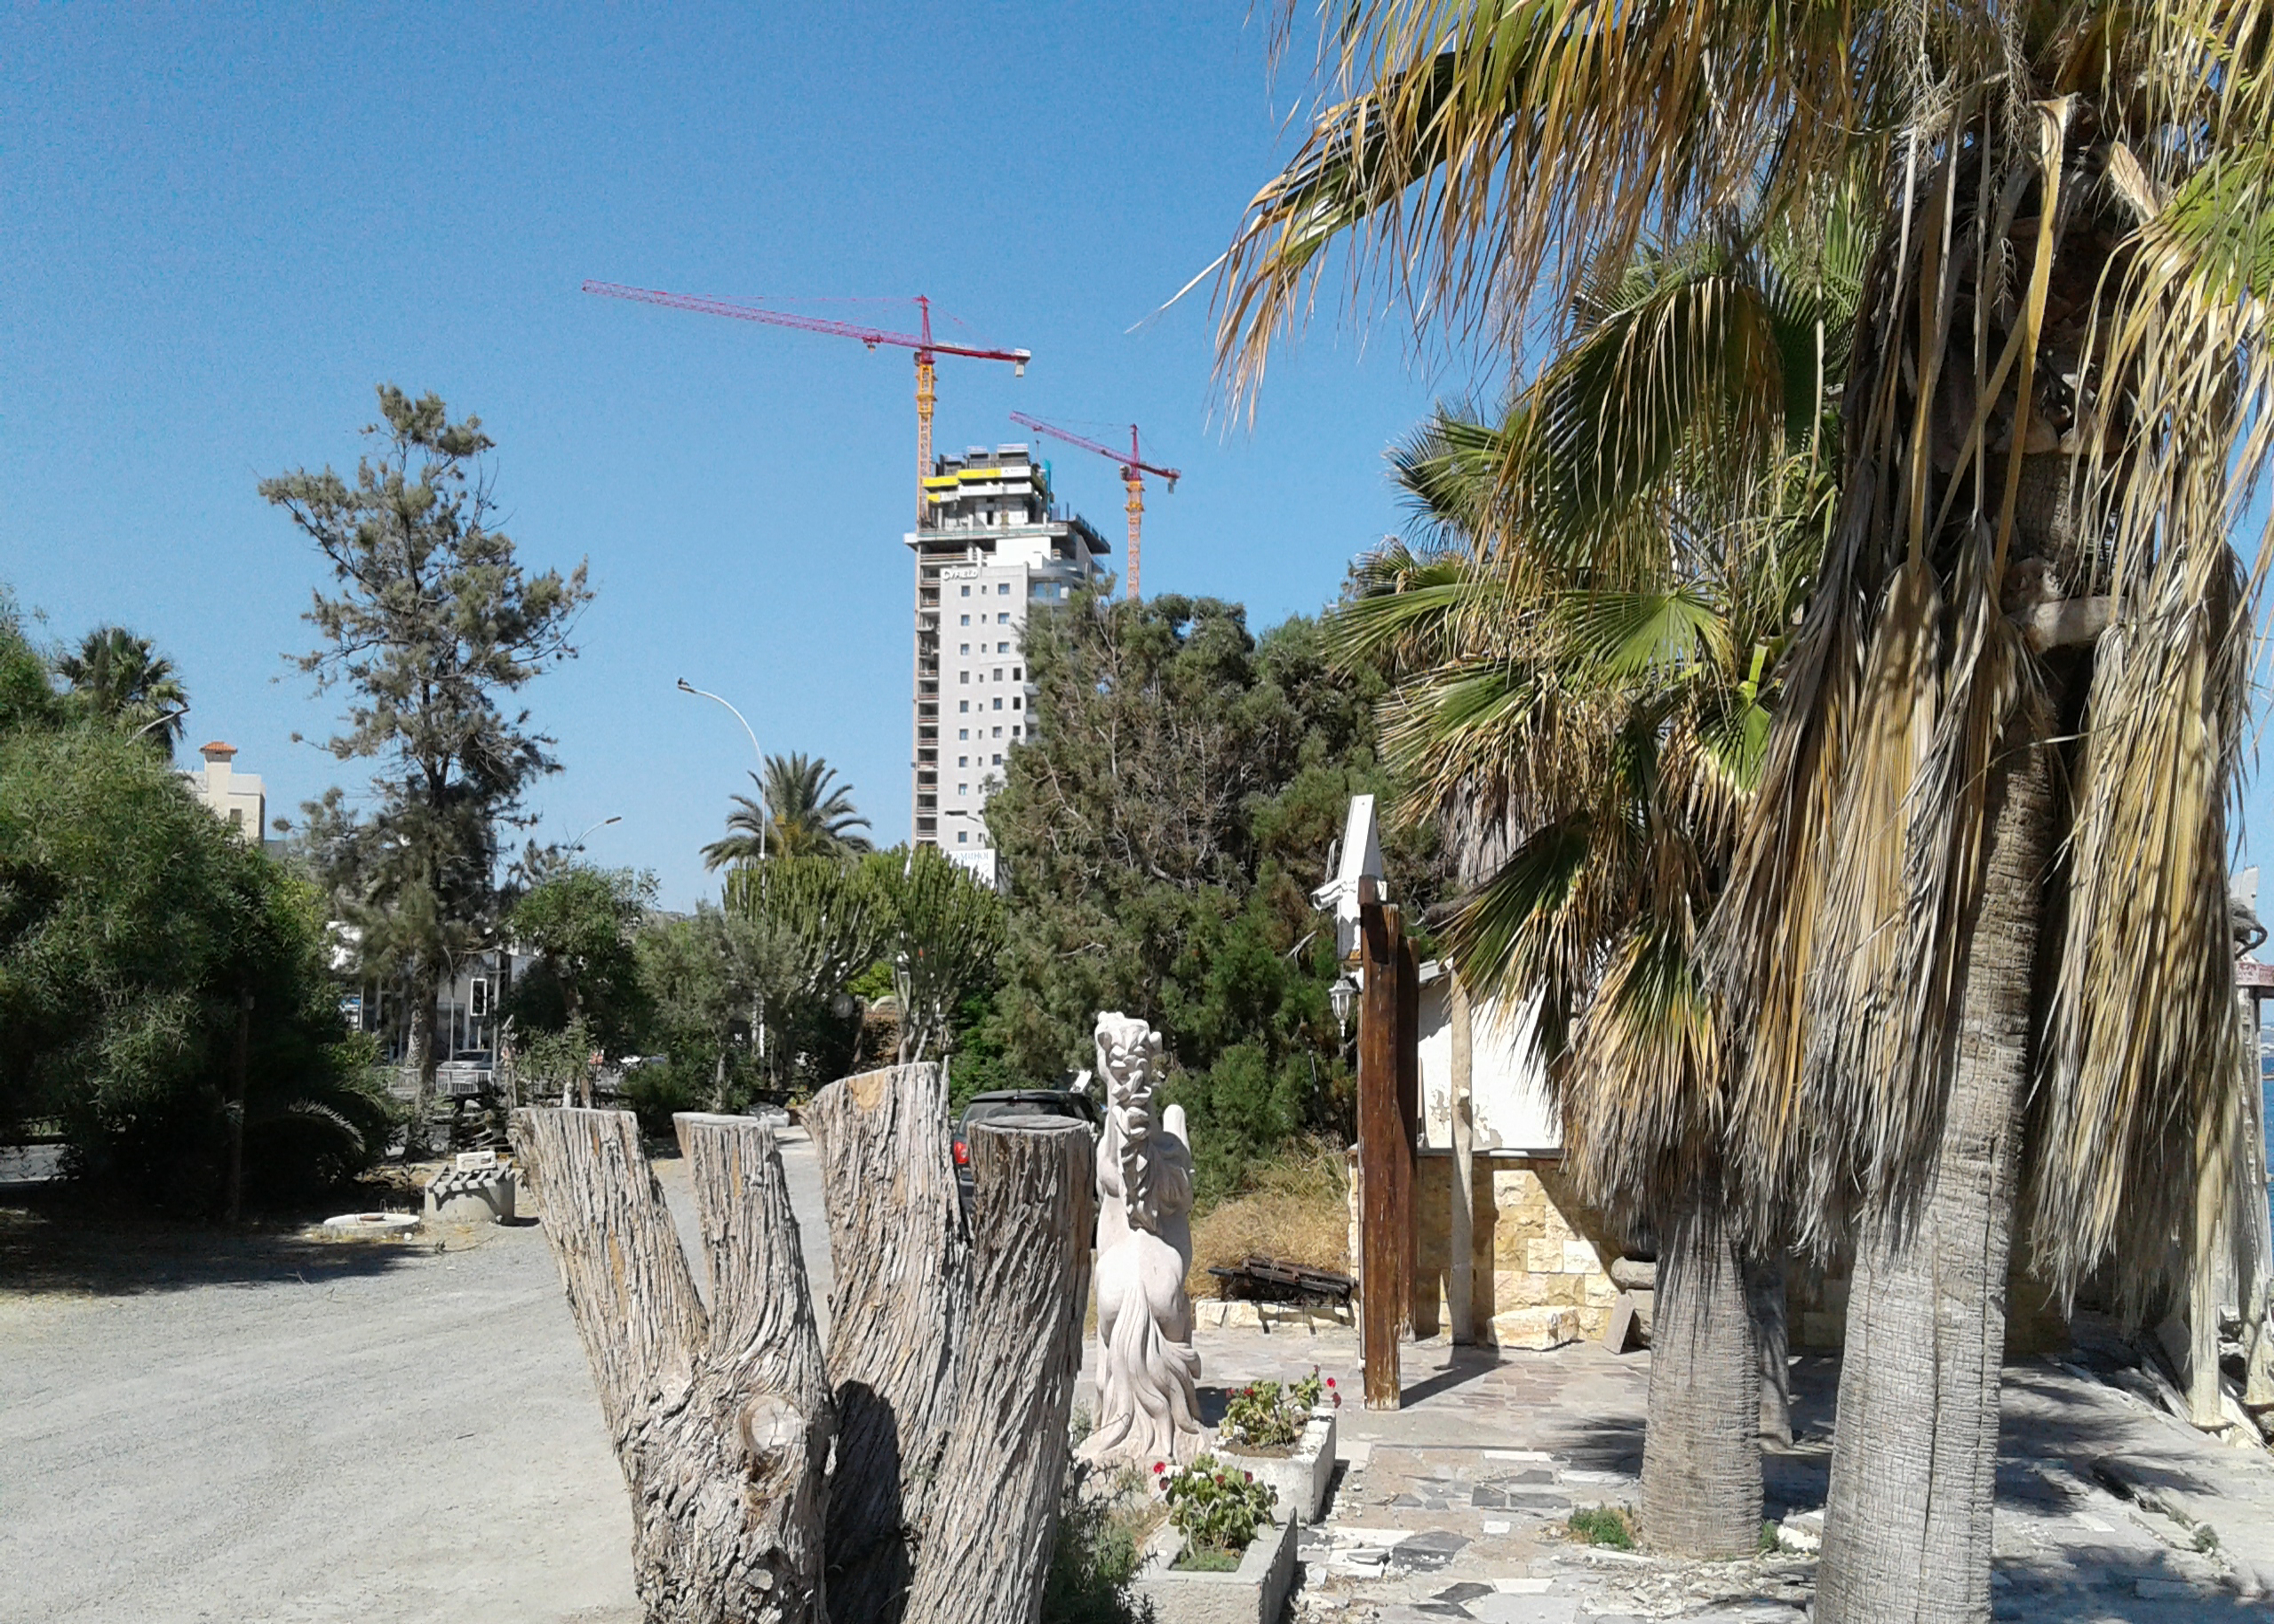
sky, constructions, development, trees, plant, building, property, tree, vegetation, arecales, biome, woody plant, tower, landscape, trunk, house, urban design, city, wood, palm tree, road, condominium, crane, street light, facade, tourism, tower block, street, mixed use, apartment, ancient history, history, village, historic site, vacation, rock, tropics, walkway